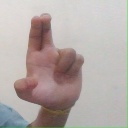
अक्षर: आ